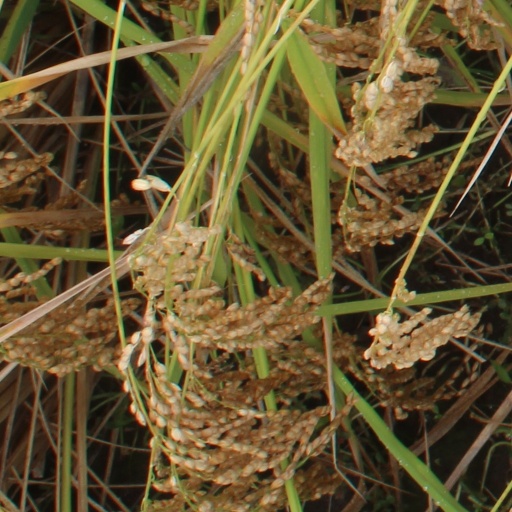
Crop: rice